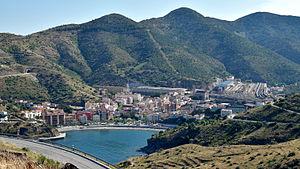
Portbou (Catalogne, Espagne).